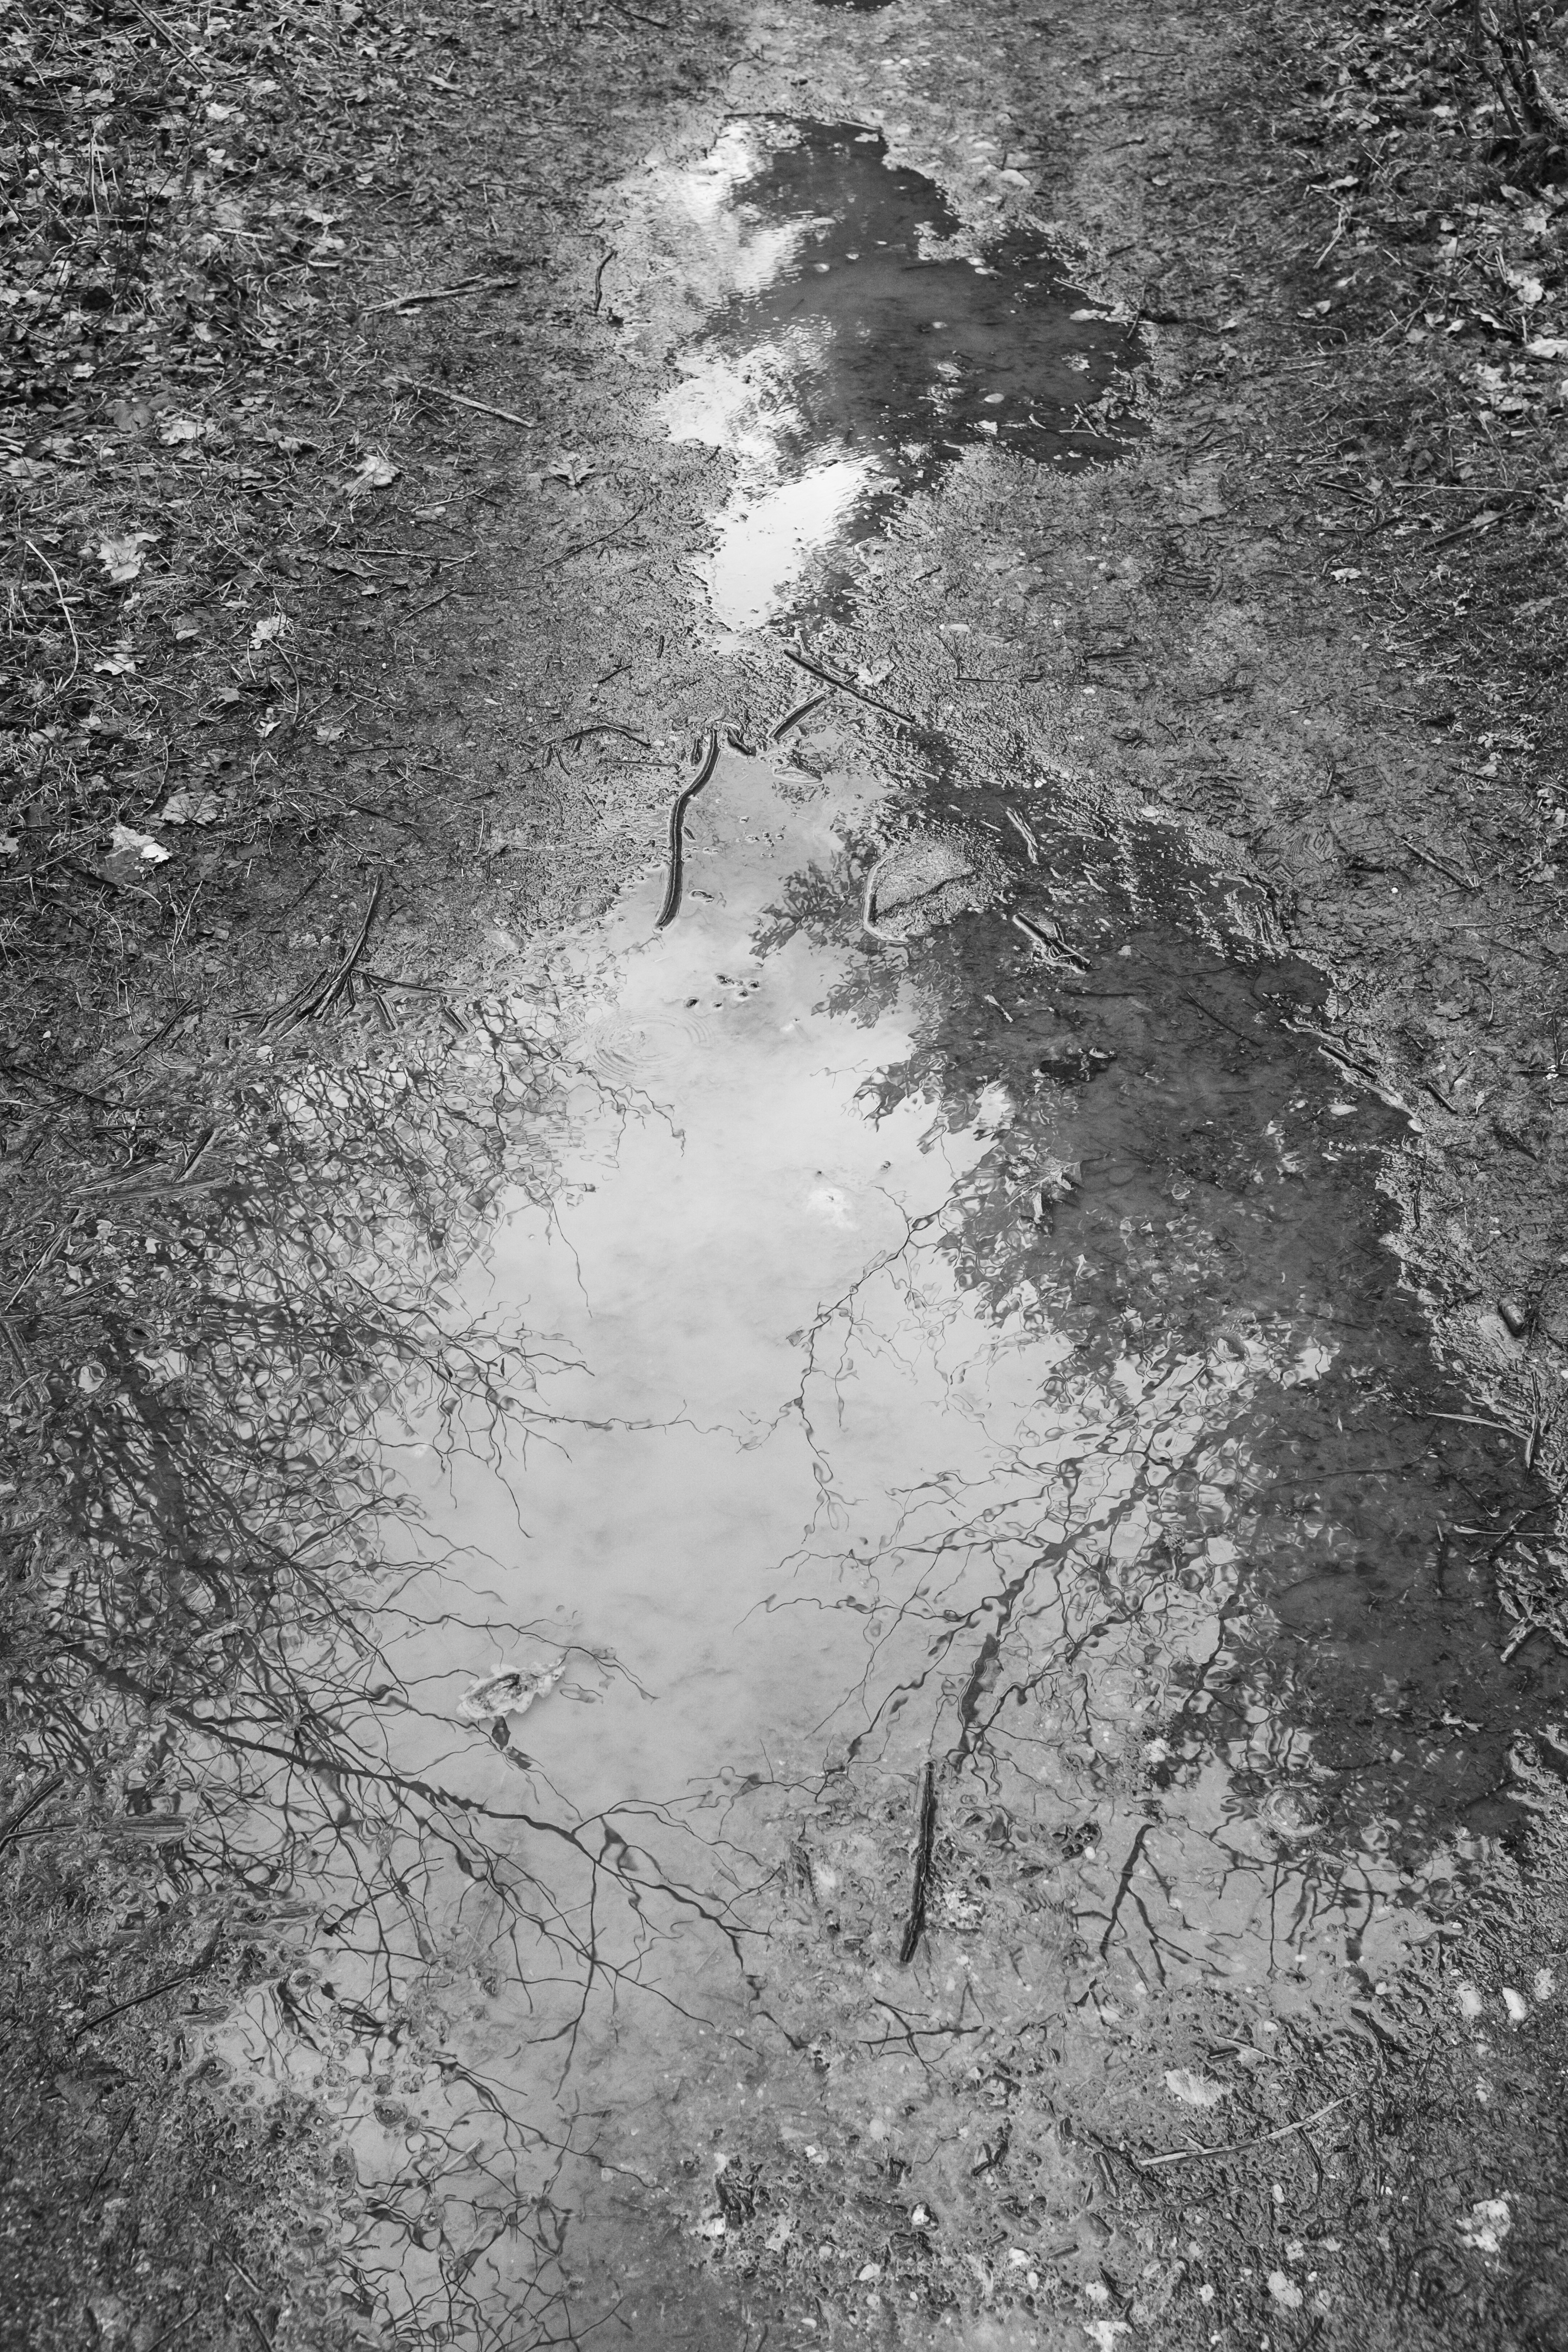
landscape, forest, outdoor, rock, black and white, texture, wall, asphalt, line, reflection, soil, black, monochrome, material, black white, road surface, monochrome photography